European Union Drugs Agency

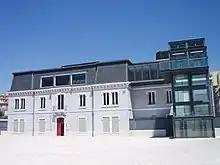
Palacete do Relógio – one of the two agency buildings in Lisbon

Limits to the effectiveness of the organisation have been identified as possible disparity in research standards and rigour between member countries. Efforts to standardise research and data collection are an essential element to maintaining consistency and validity in universal application throughout the European Union. Benefit may be gained also from more detailed and timely monitoring of emerging drug trends in fulfilling the organisation's role of providing pre-emptive responses to drug related issues. An additional challenge to the Agency is ensuring limited resources are effectively managed so as not to provide replication of research and risk becoming redundant.